Andronikos Kontostephanos

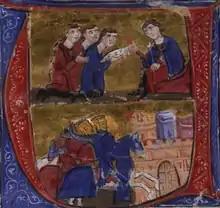
Upper register: Manuel and the envoys of Amalric, an embassy which resulted in the despatch of the Byzantine force under Kontostephanos to invade Egypt. Lower register: arrival of the crusaders in Egypt (William of Tyre's "Historia").

In 1169, Andronikos was appointed commander of a fleet carrying a Byzantine army to invade Fatimid Egypt in alliance with the forces of Amalric, King of Jerusalem, in what was to be the last of a series of Crusader invasions of Egypt. The campaign, planned between the two Christian monarchs possibly since the marriage of Amalric with Manuel's great-niece Maria in 1167, would not only end in failure, but also lead to the establishment of the energetic Saladin in the place of the moribund Fatimid government as ruler of Egypt, in what would prove a major turning-point of the Crusades.